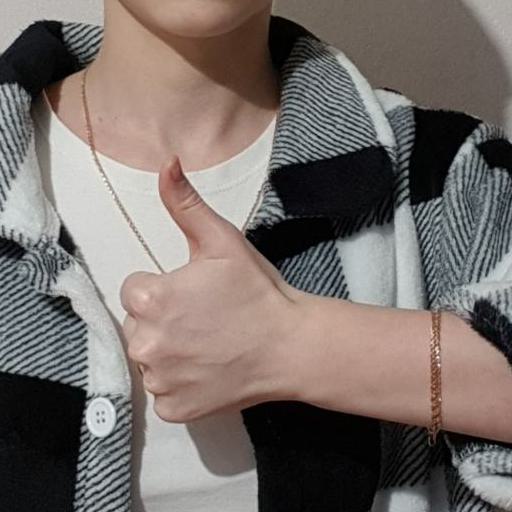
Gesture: like